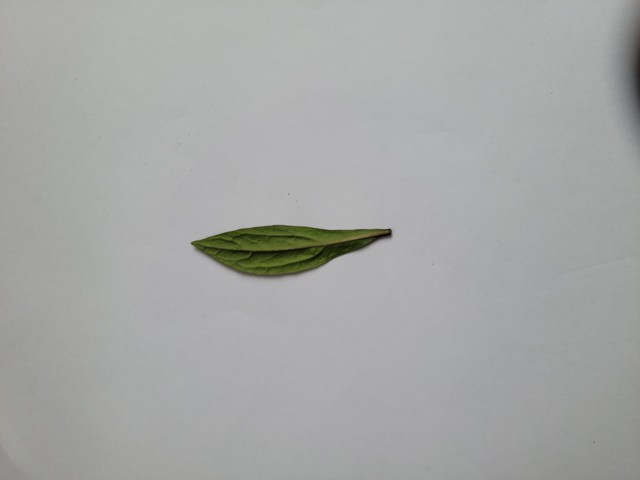
Plant: ayapan